Kingdom of Simien

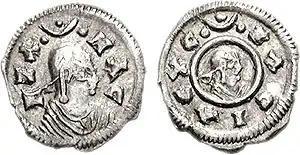
Coins with the image of Emperor Ezana of Axum

The beginning of a conversion process of the Kingdom of Axum to Christianity is thought to have occurred with the arrival of two Syrian brothers Frumentius and Aedesius, sometime in the reign of Ezana. The conversion, bringing with it Hebraizing elements, was partial, initially was limited to the court and probably affected only the caravan trading route areas between Axum and Adulis. Neither Judaizing nor Christianizing local populations would have fitted into what we later define as normative Judaism or Christianity, but were syncretic mixtures of local faiths and new beliefs from forebears of these respective religions. Later legend speaks of a revolt by Jews taking place at this period but there is no evidence that directly support this story, and its historicity is considered unlikely. A strong possibility exists that the Christian Kaleb of Axum, who had dispatched military contingents to fight against the Judaizing Dhu Nuwas of the Arabian peninsula kingdom of Himyar banished opponents to the Simien Mountains, which later emerged as a Beta Israel stronghold. Nothing in the historical record from the 6th to the 13th centuries, however, has allowed scholars to make anything more than very tentative hypotheses concerning the Jewish communities of that time. Legends surrounding a Jewish queen called Judith (Gudit) have been dismissed by Ethiopian specialists like Edward Ullendorff as without foundation in any historical facts.